Danish cuisine

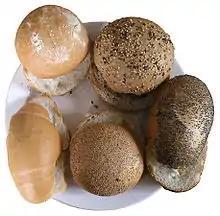
""Rundstykker"", Danish breakfast rolls

Similarly to vegetables, fruit had to withstand long storage during the winter to become a part of the traditional cuisine. Fruit is generally eaten in smaller portions, often as an accompaniment to cheese, or as decoration with desserts.